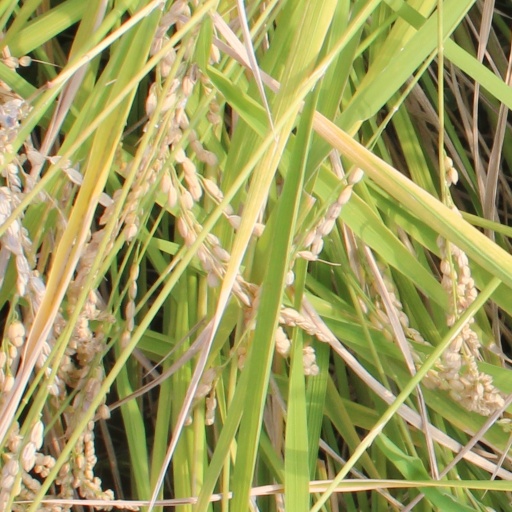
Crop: rice